Disability in Luxembourg

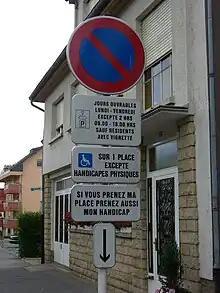
Seen in front of a house in Walferdange at a parking space for a disabled person (third plate from top): "Si vous prenez ma place prenez aussi mon handicap": "When you take my parking spot, also take my disability."

As of 2017, there were no legal rights to reasonable accommodation in Luxembourg.